Konyak Naga

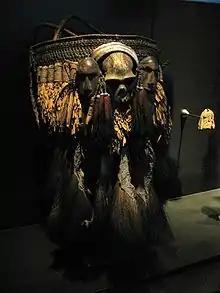
A ceremonial basket of the Konyak tribe with a skull and two human heads carved from wood. This basket is a status symbol.

The Konyaks are the largest of the Naga ethnic groups. They are found in Tirap, Longding, and Changlang districts of Arunachal Pradesh; Sibsagar District of Assam; and in Naga Self-Administered Zone of Myanmar. They are known in Arunachal Pradesh as the Wanchos ('Wancho' is a synonymous term for 'Konyak'). Ethnically, culturally, and linguistically the Nocte and Tangsa of the same neighbouring state of Arunachal Pradesh, are also closely related to the Konyaks.